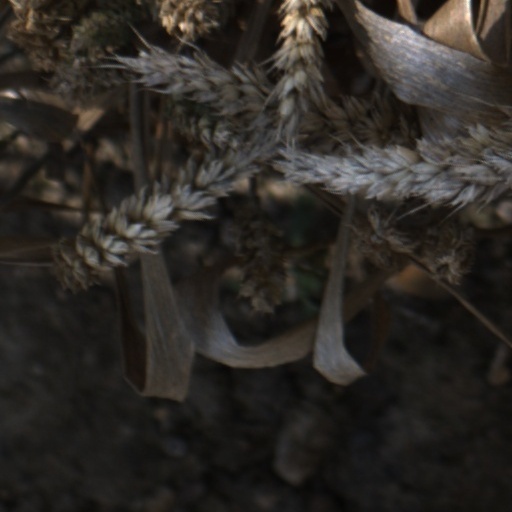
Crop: wheat